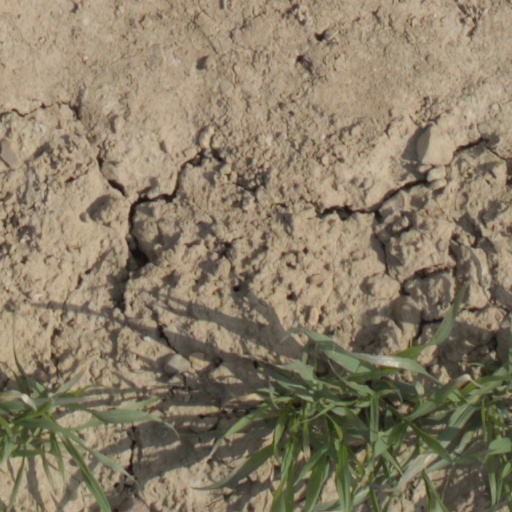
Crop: wheat